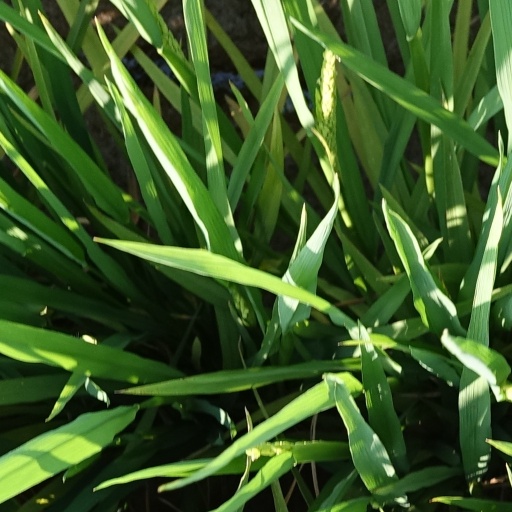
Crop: rice